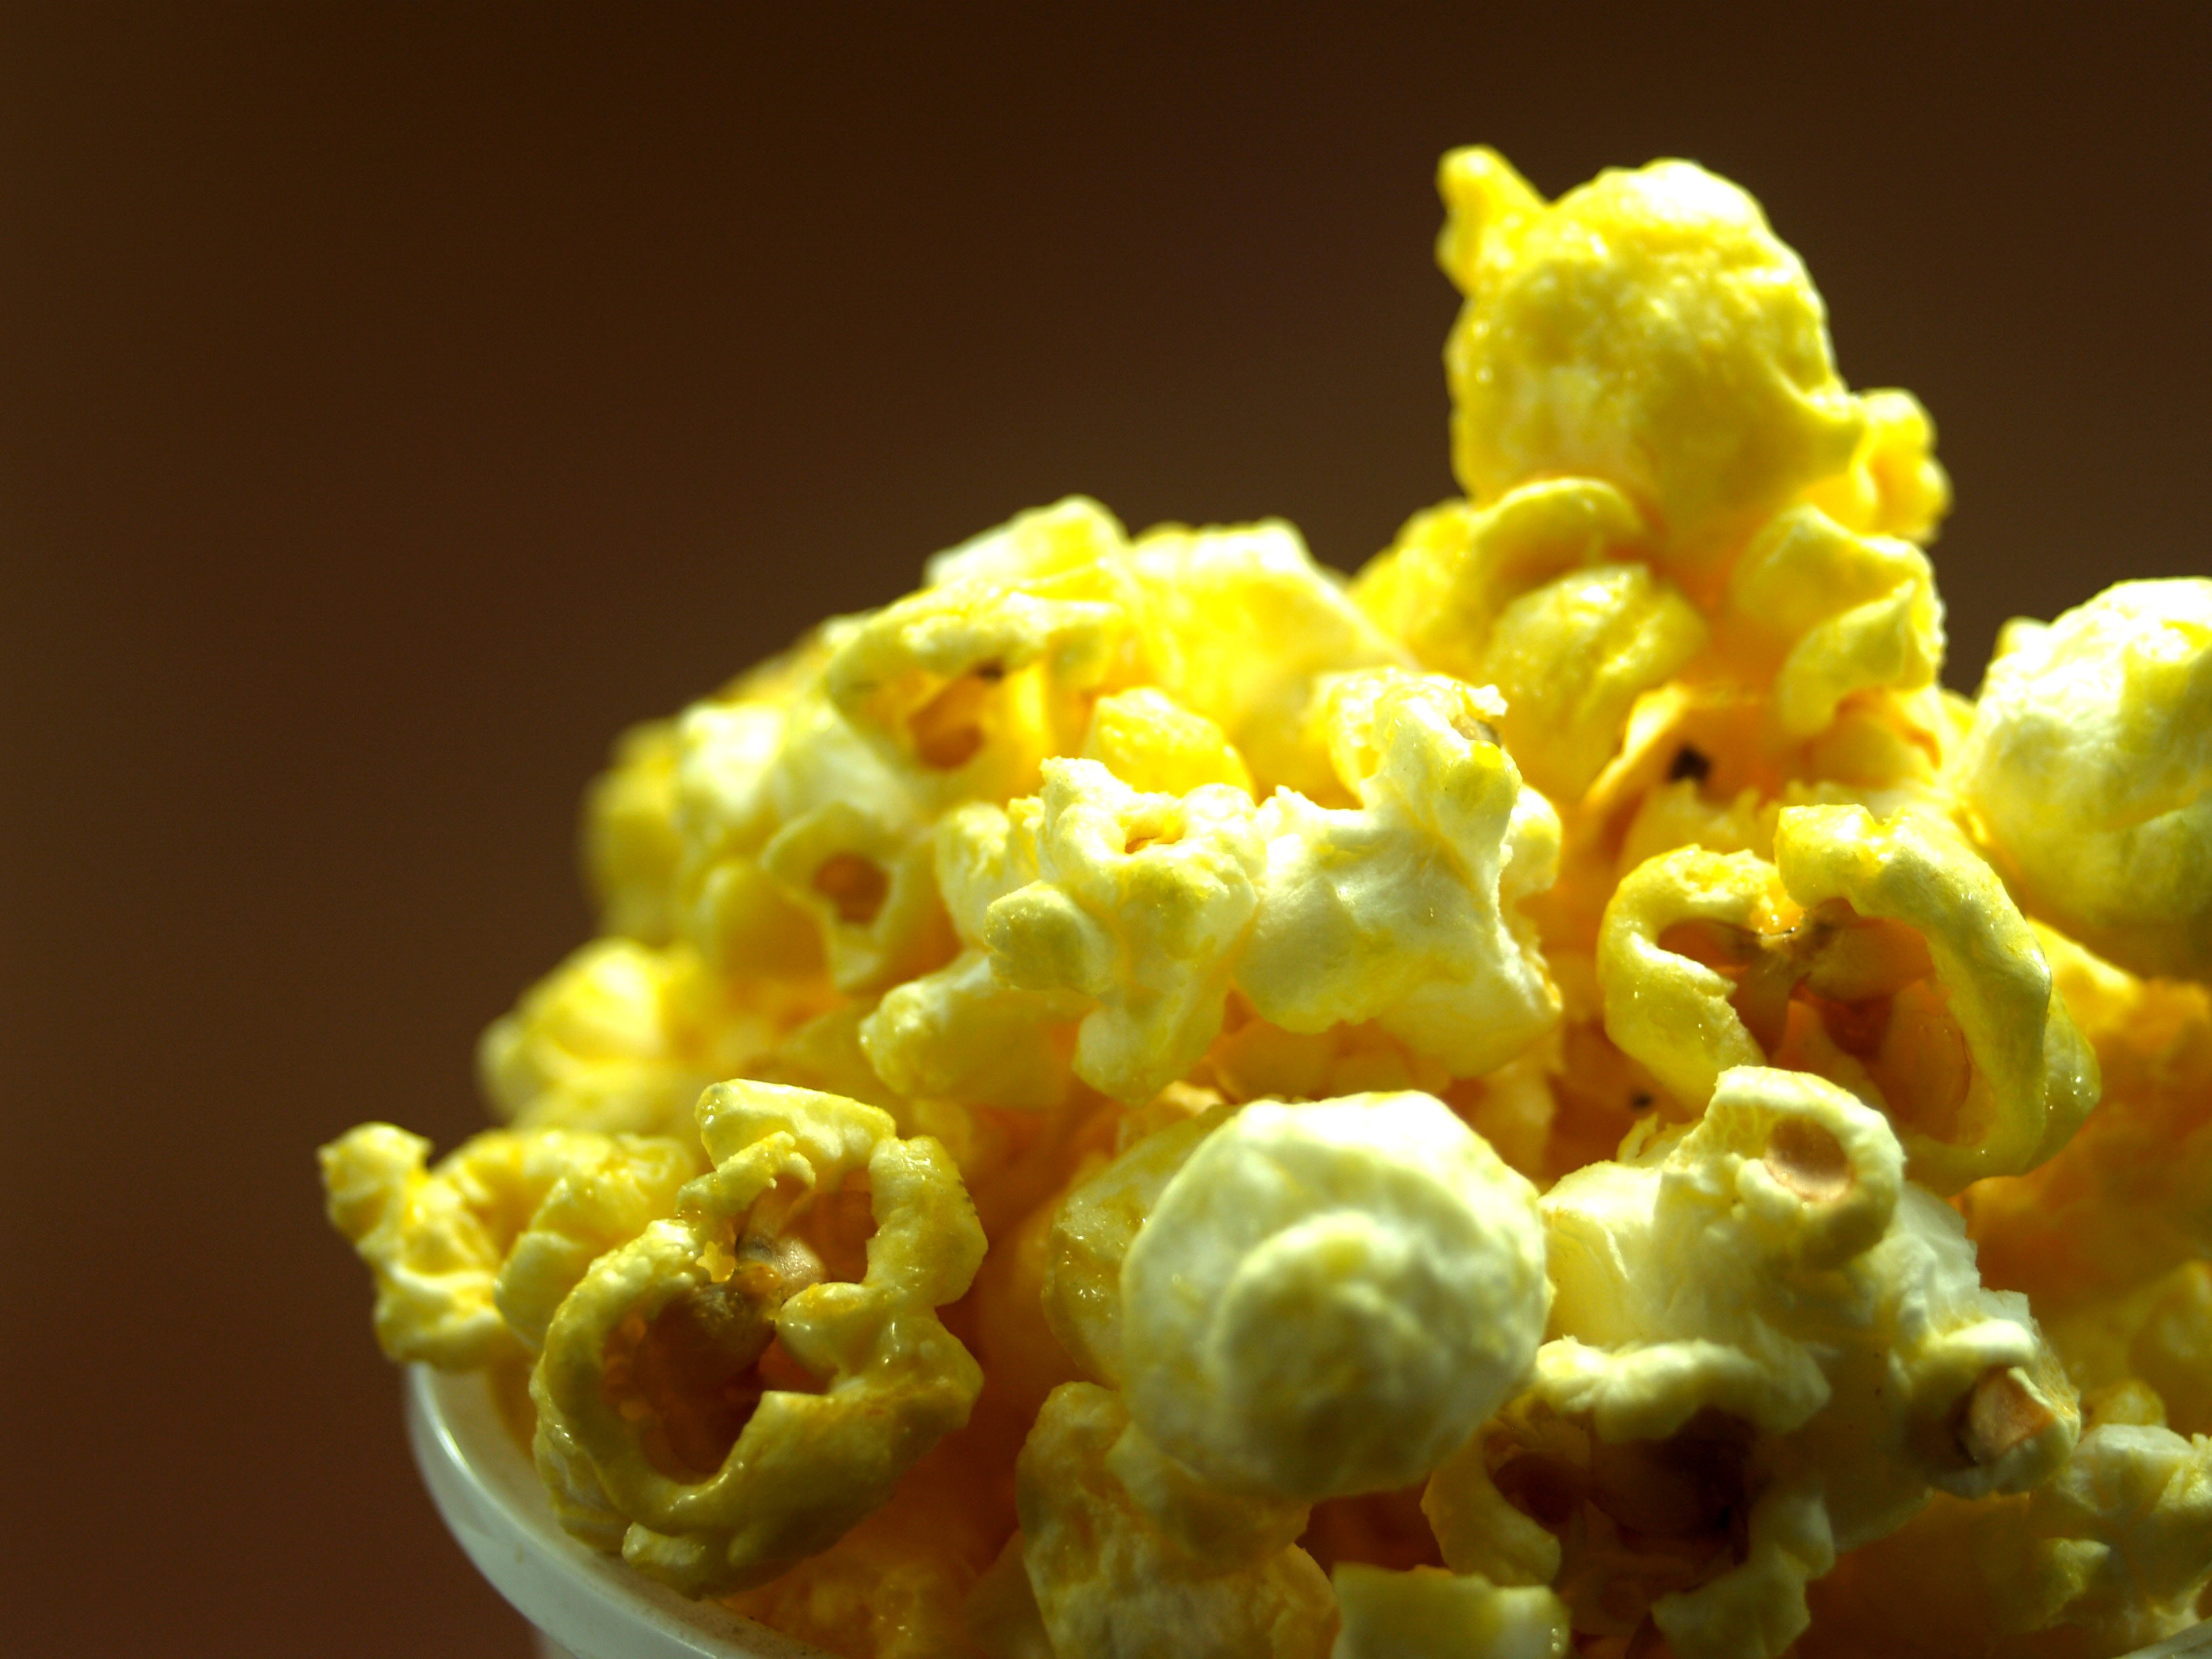
flower, food, produce, color, macro, corn, bag, box, yellow, snack, close, dessert, delicious, popcorn, bucket, striped, cut, stripped, salty, fastfood, takeaway, pop, full, background, lovely, stripes, refreshment, vertical, big, up, cinema, cardboard, image, large, classic, icon, carton, fast, movie, entertainment, pack, macro photography, takeout, take out, xl, take away, cut out, jumbo, jambo, snack food